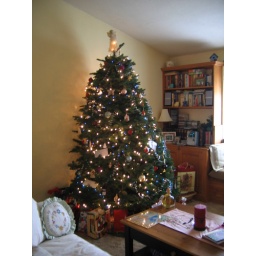
Christmas tree in Tavo's house